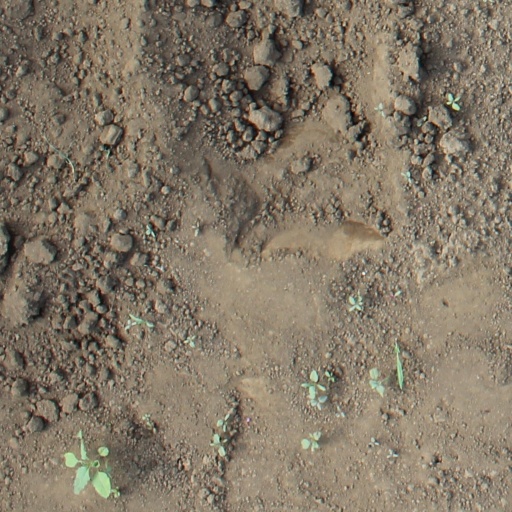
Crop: soybean